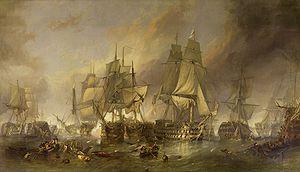
Le HMS Temeraire est un navire de ligne de deuxième rang de 98 canons construit pour la Royal Navy. Deuxième navire de la classe Neptune, il est lancé en 1798. Il sert au cours des guerres de la Révolution française et napoléoniennes, la plupart du temps lors de blocus ou d'escorte de convois. Il ne participe activement qu'une seule fois au combat, à la bataille de Trafalgar en 1805, mais acquiert une plus grande notoriété ultérieurement par les représentations ou les citations qui en sont faites en littérature et dans des œuvres d'art, notamment sous le nom de The Fighting Temeraire.
Federico Carlos Duc de Gravina y Nápoli est un amiral espagnol, qui a participé à toutes les campagnes de la flotte espagnole depuis la guerre d'indépendance américaine, jusqu'aux guerres de la période napoléonienne. En dépit de la situation de plus en plus dégradée de la flotte espagnole il s'y est toujours remarquablement distingué. Il aura entre autres commis l'exploit de traverser dans les deux sens onze fois l'Atlantique. Entreprenant, auréolé d'un prestige mérité, Napoléon dira de lui que s'il avait commandé la flotte coalisée en 1805 au lieu du trop prudent amiral Villeneuve il aurait permis de bousculer la Royal Navy hors de la Manche et l'Angleterre aurait pu être envahie. Il sera mortellement blessé à la bataille de Trafalgar où il tint en vain un rôle majeur.